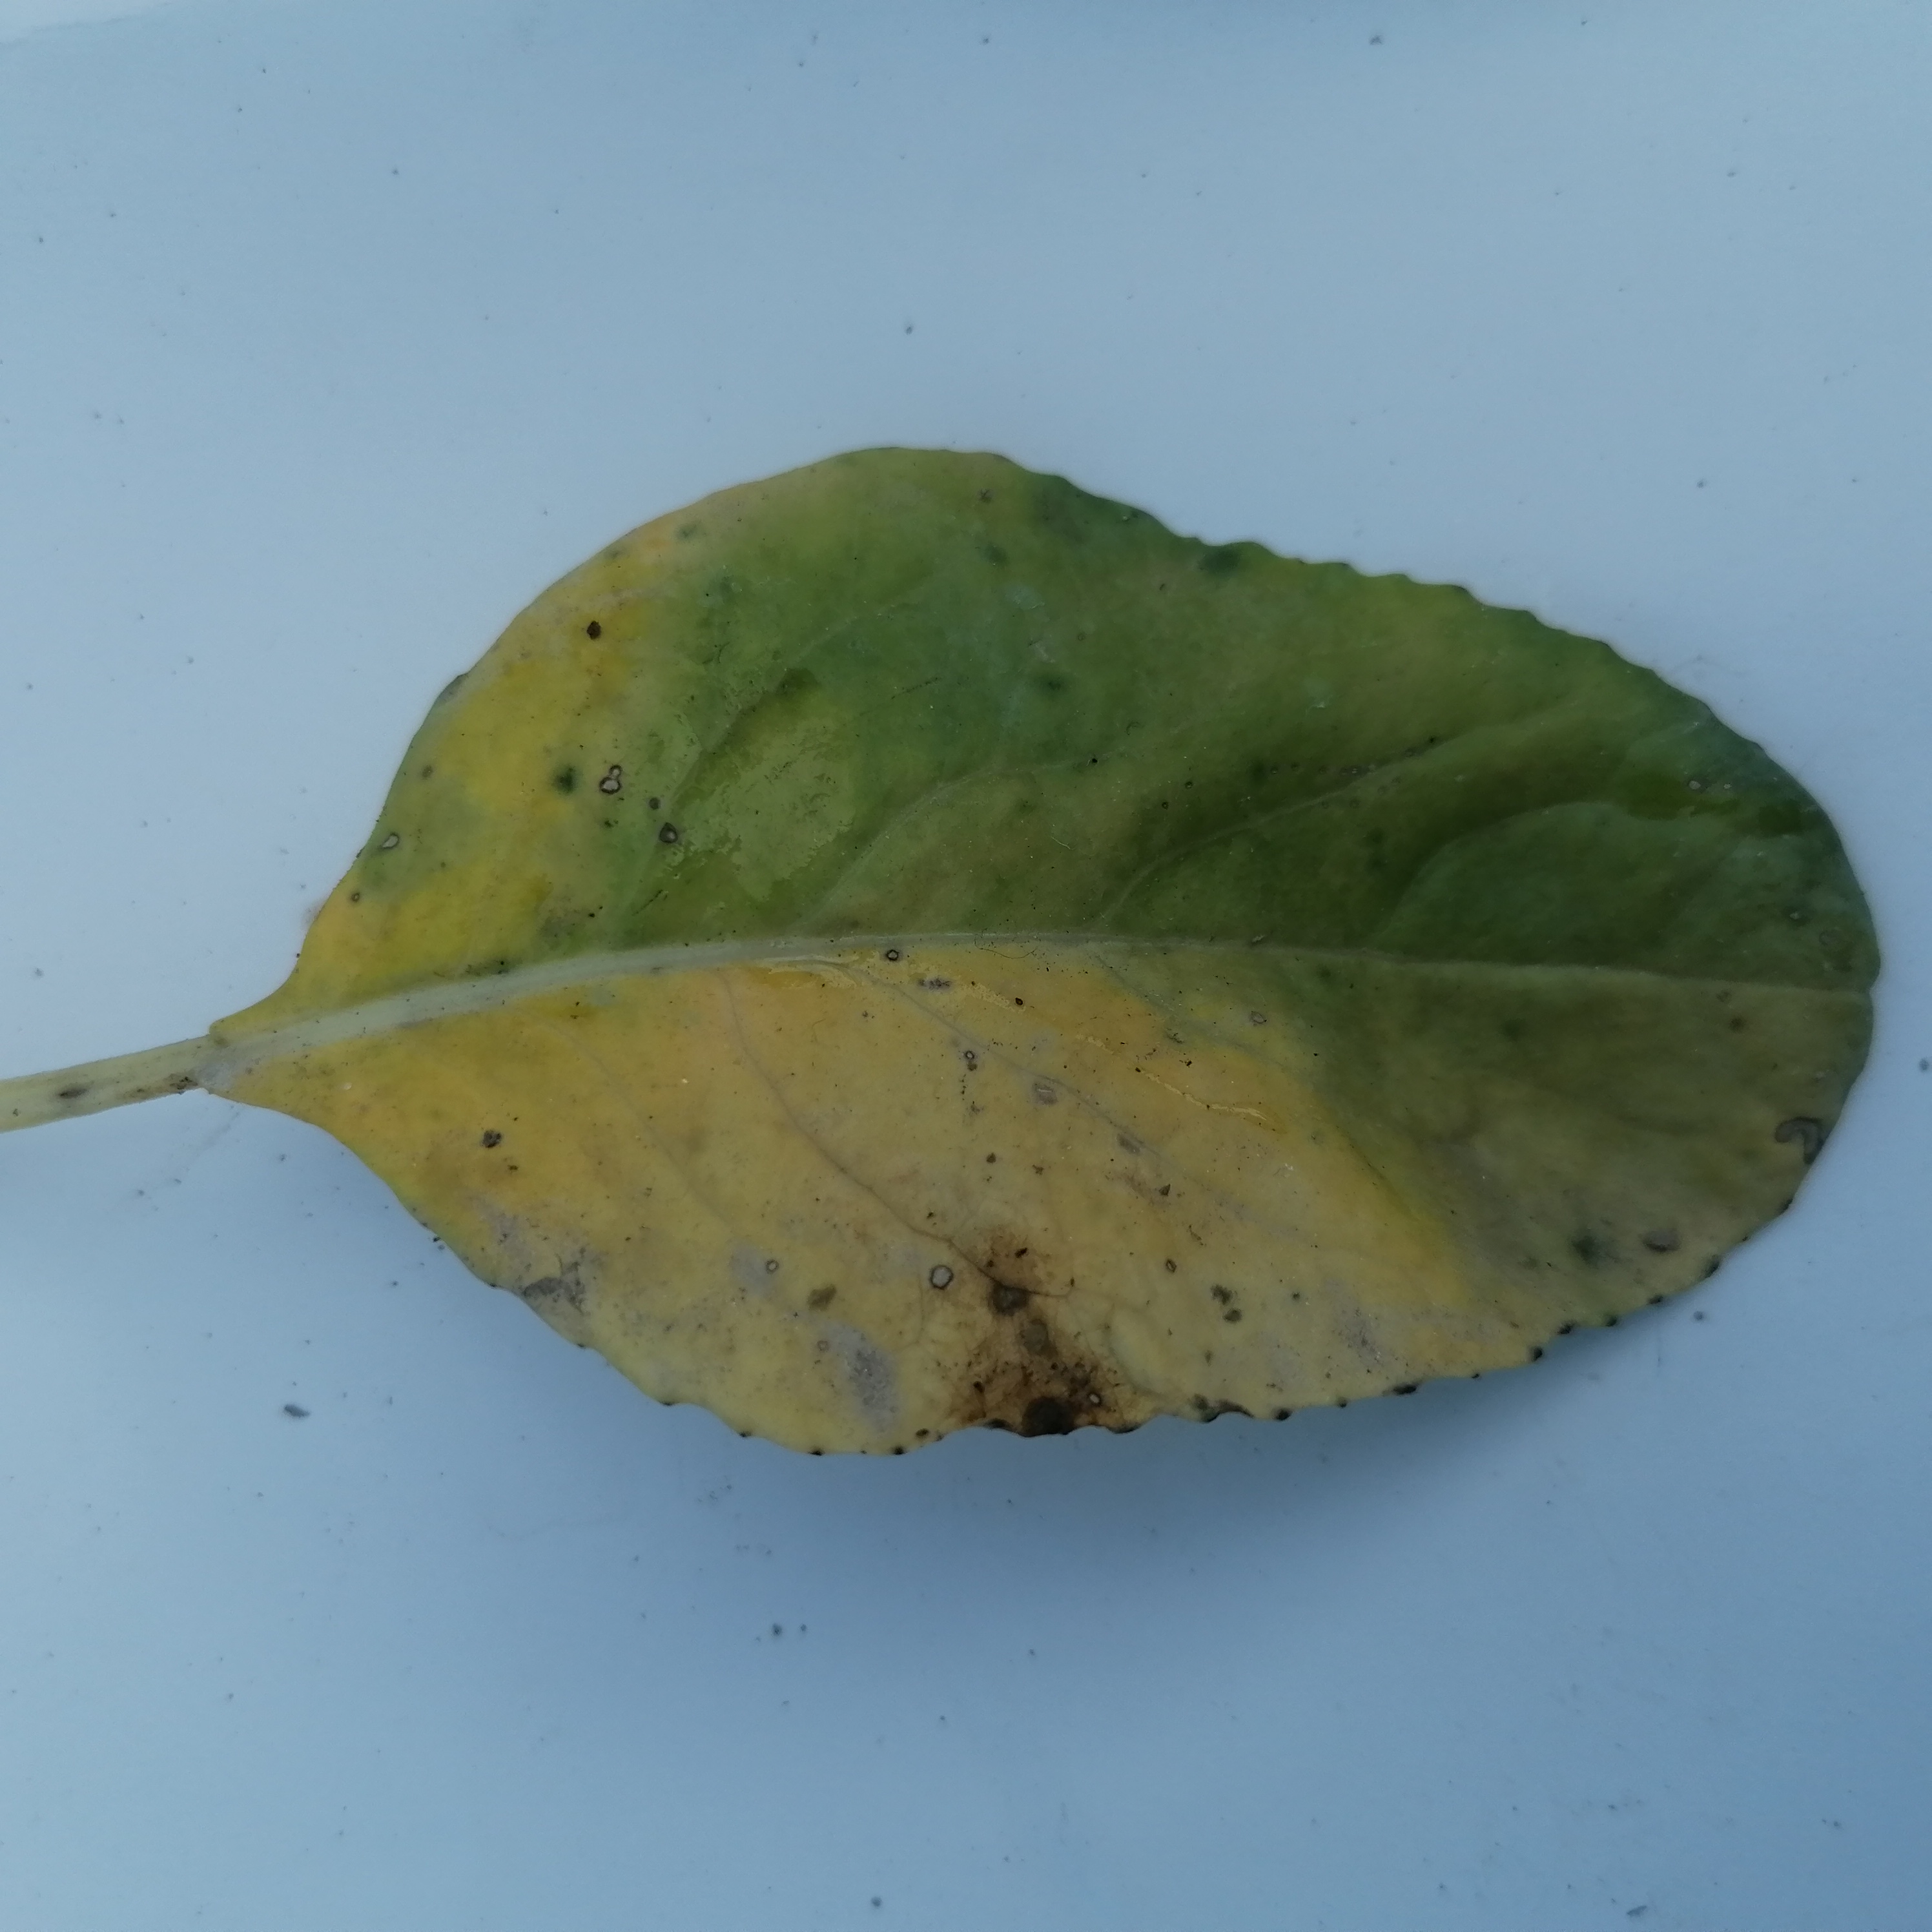
Label: Black Rot